Energetic neutral atom

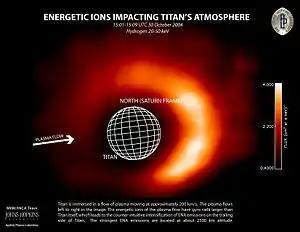
Titan, immersed in the fast moving flow of plasma that surrounds Saturn, is shown with intensified ENA on its trailing side. ENAs produced on the leading side travel away from the camera.

NASA's Voyager 2 took advantage of its orbit to explore Uranus and Neptune, the only spacecraft to ever have done so. In 1986 spacecraft found a Uranian magnetic field that is both large and unusual. More detailed investigations have yet to be carried out.